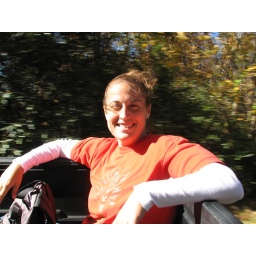
Riding in the bed of Jeff's truck down the Blue Ridge Parkway